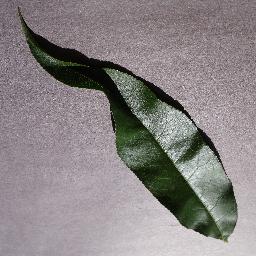
Label: Peach___healthy